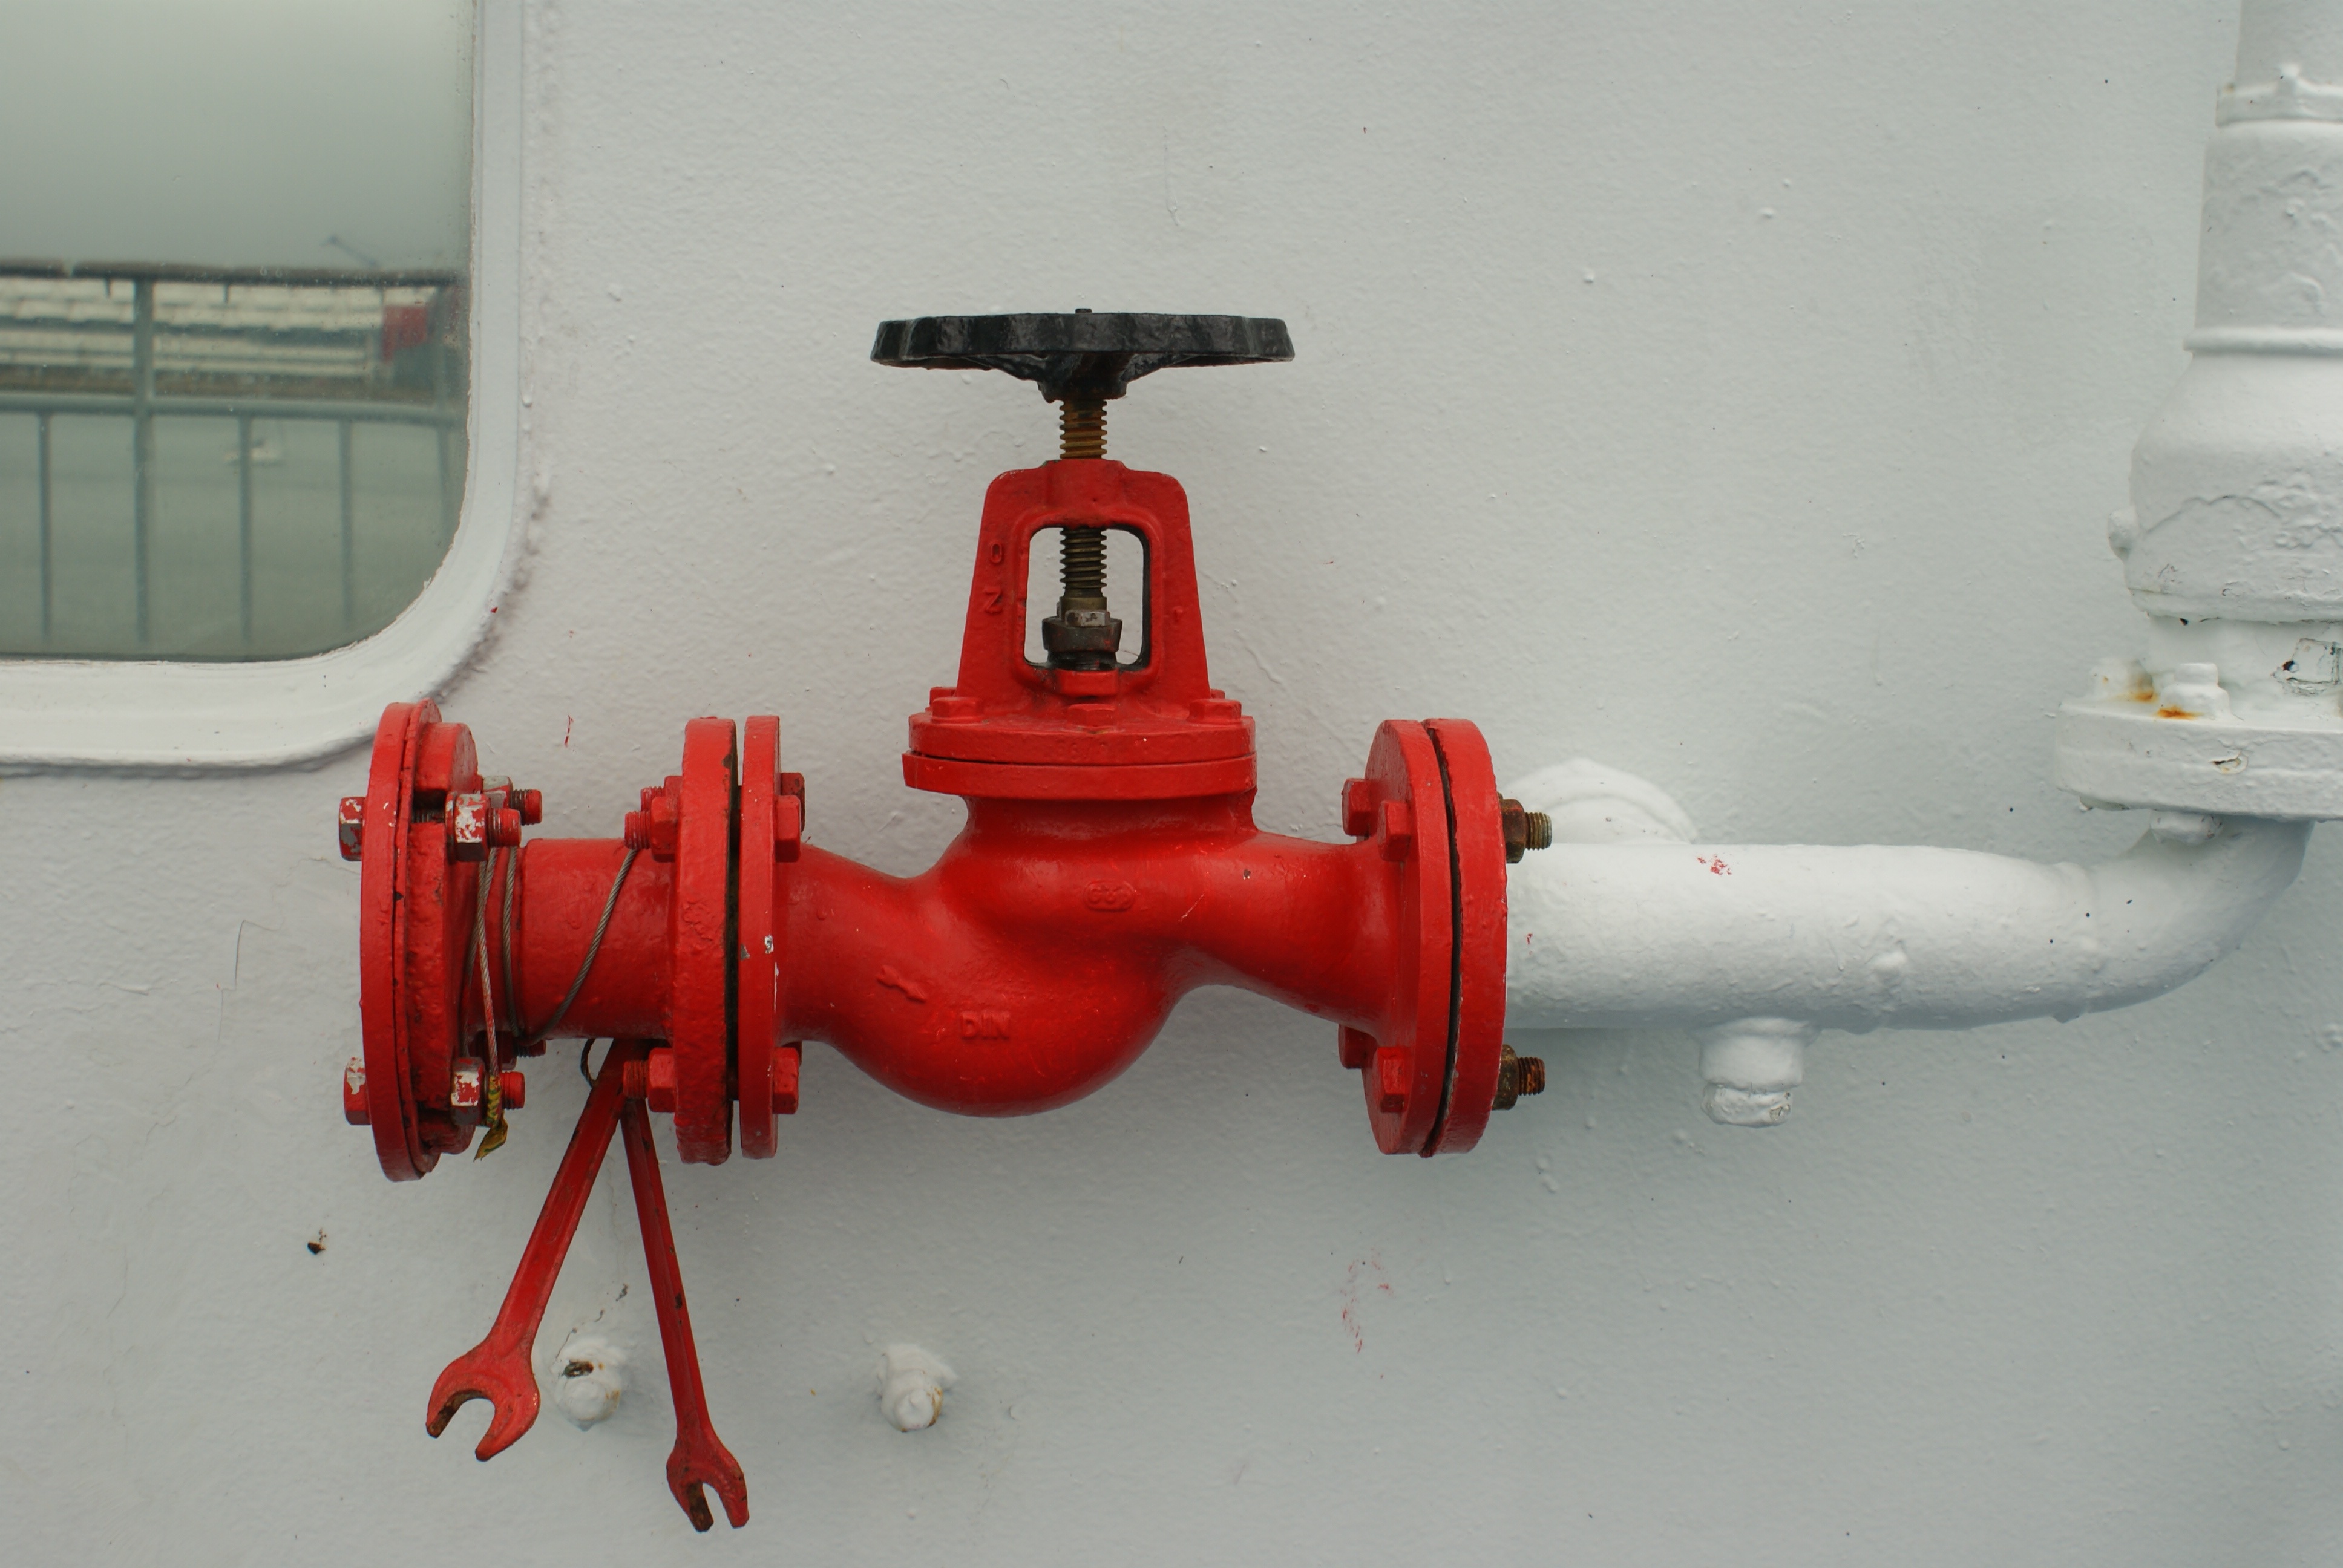
sea, water, white, lake, ship, boot, red, metal, machine, product, wrench, cutter, powerboat, fishing boats, automotive exterior